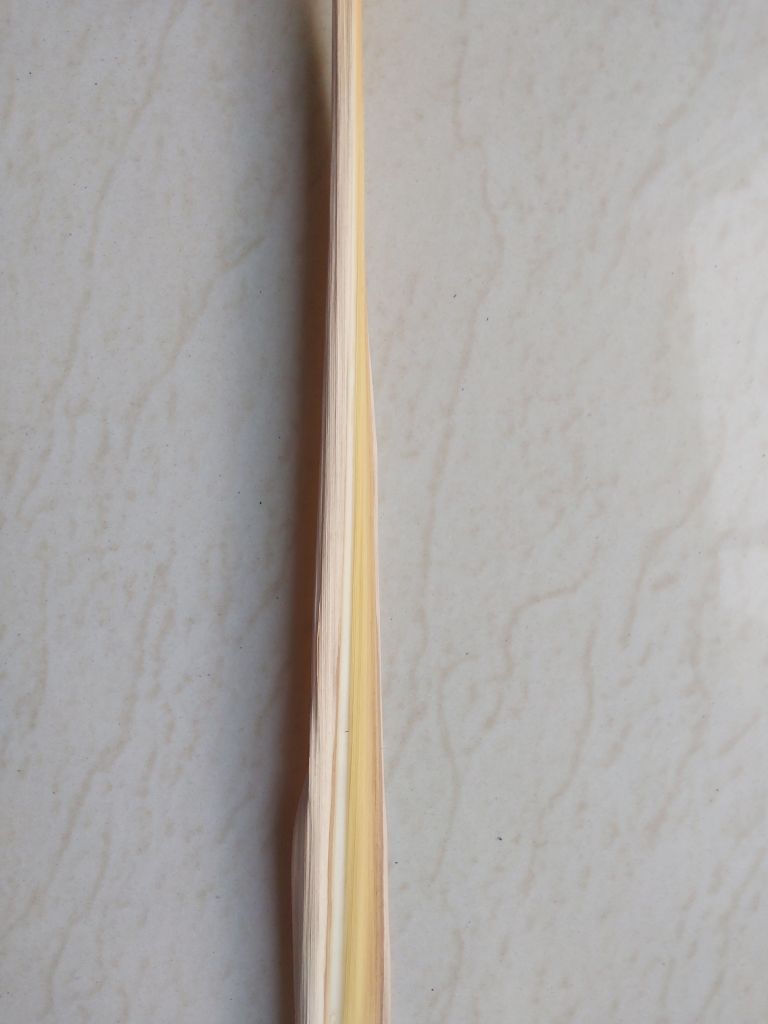
Label: Dried